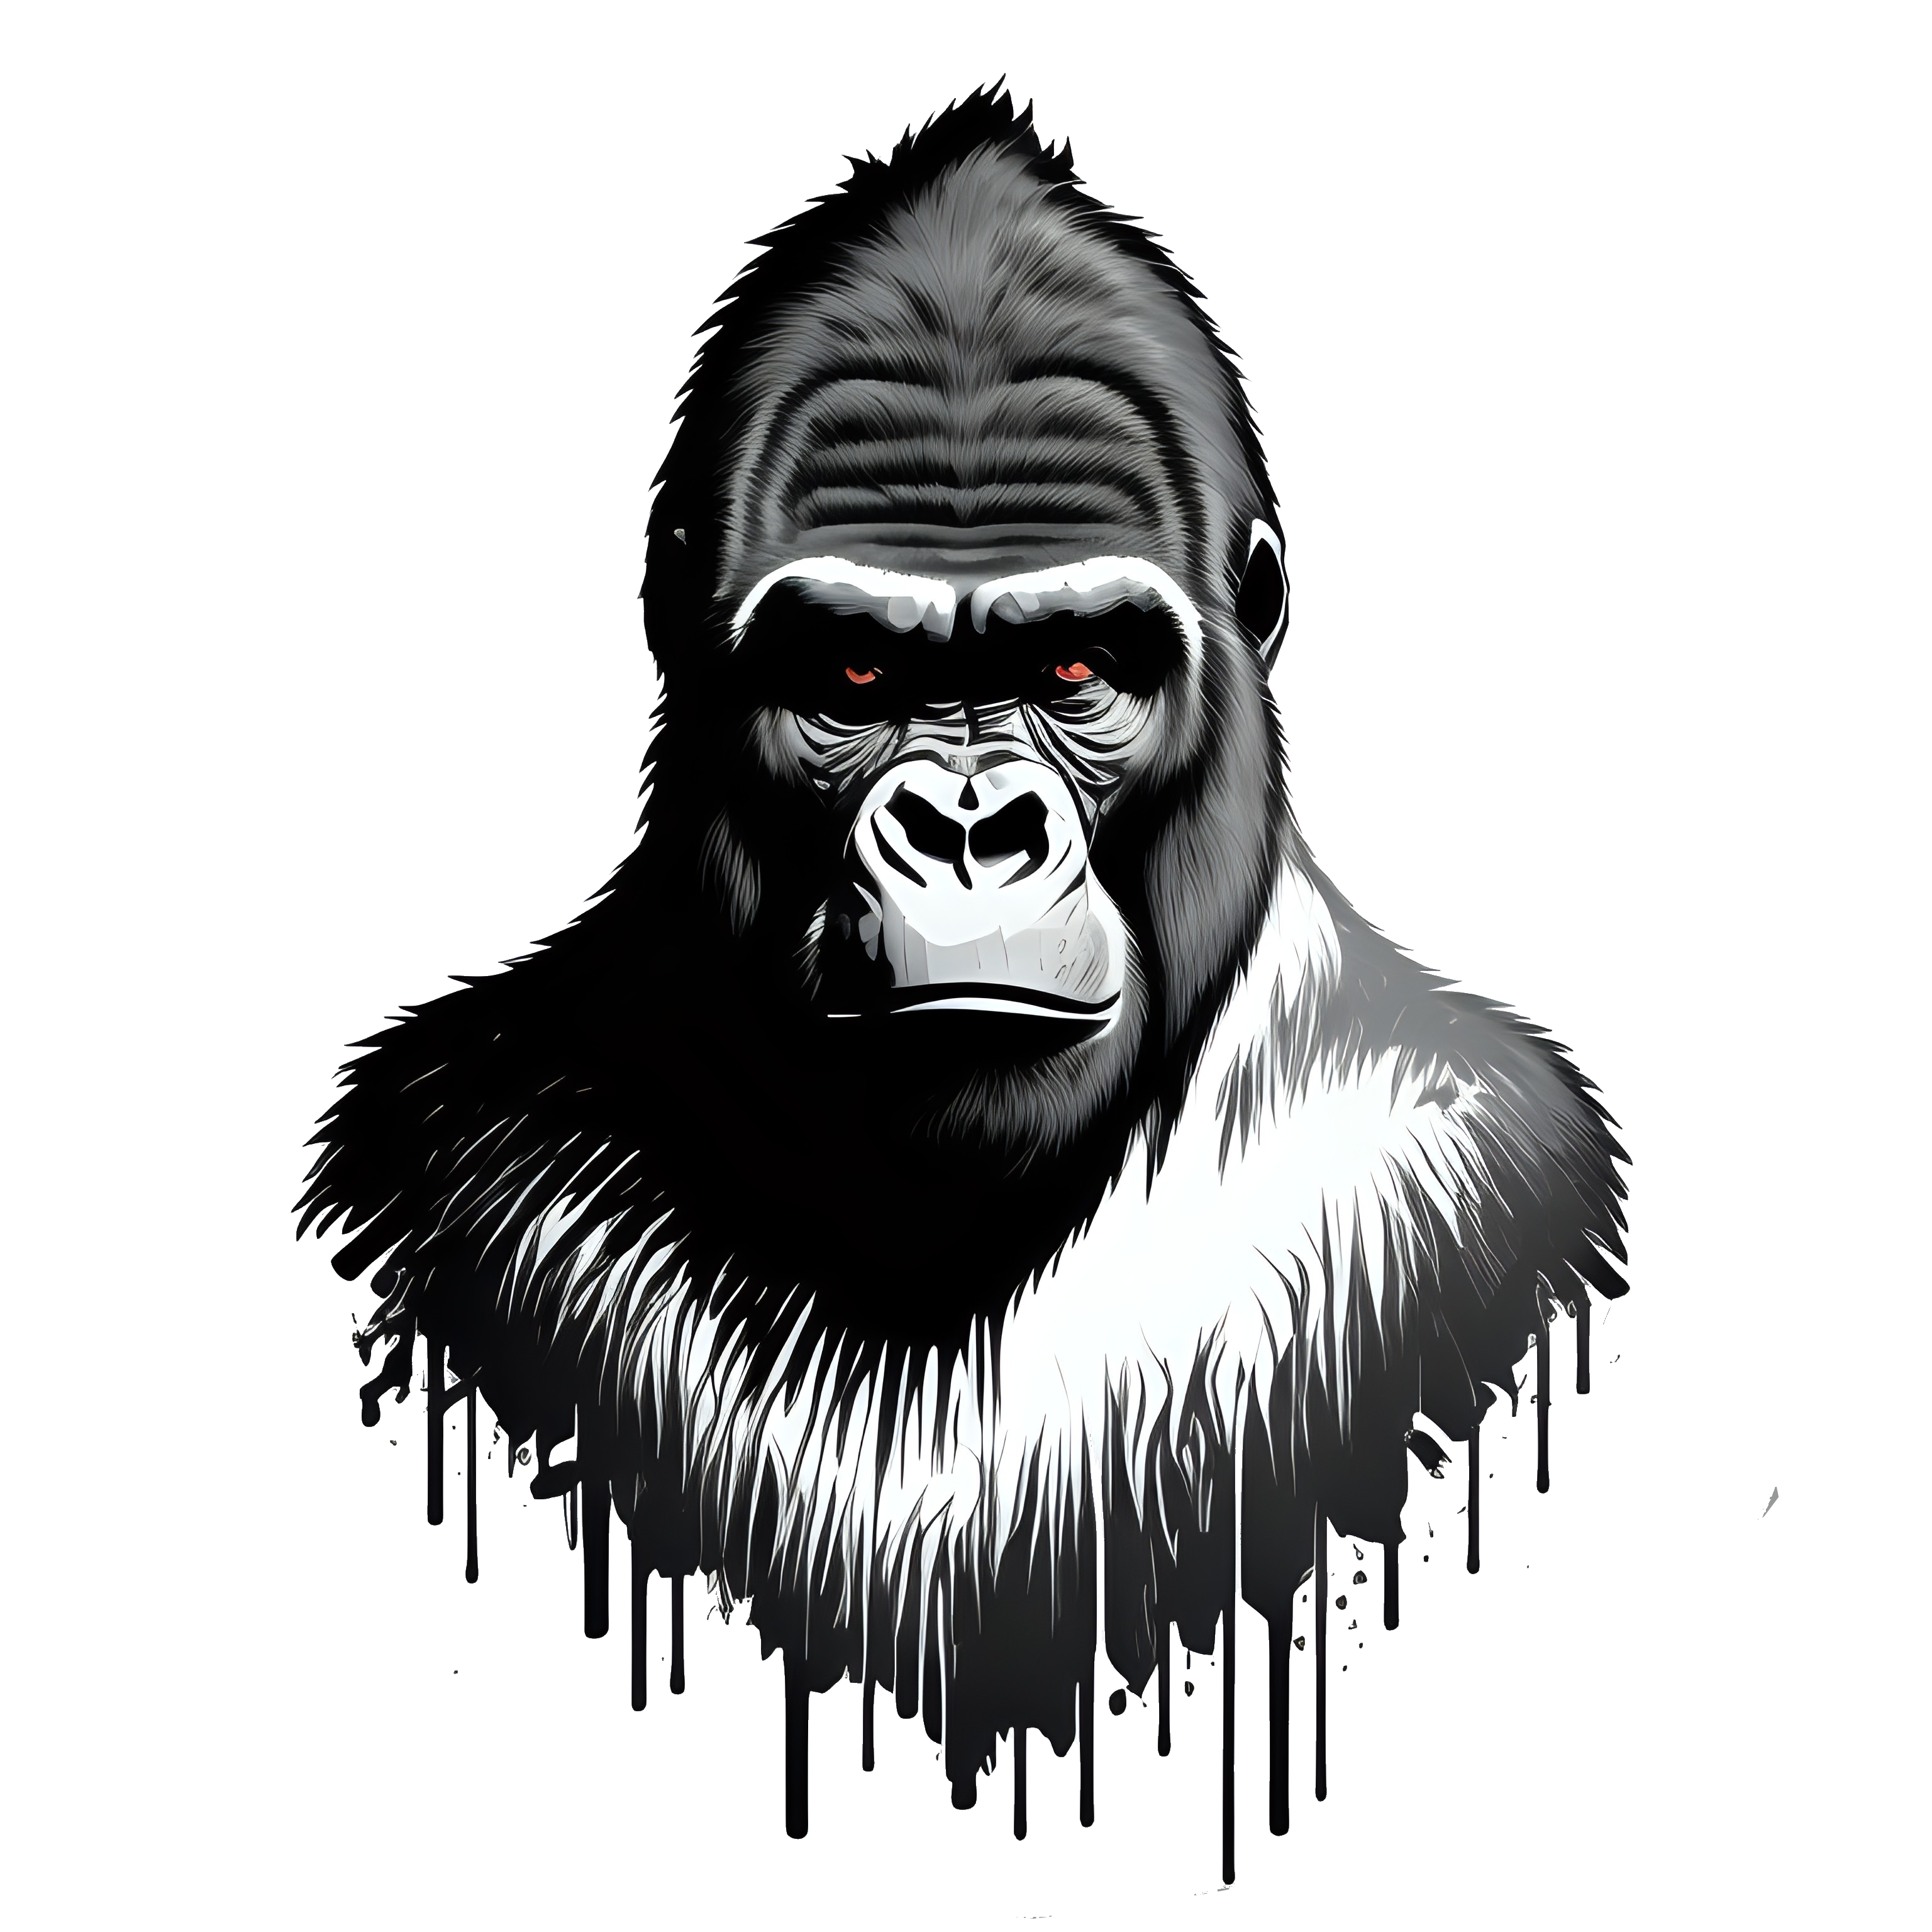
gorilla, ape, silhouette, animal, fauna, infant, mammal, monkey, mother nature, africa, young, primate, jaw, beard, art, terrestrial animal, snout, facial hair, font, fictional character, sculpture, illustration, common chimpanzee, drawing, wildlife, painting, wrinkle, sketch, fur, happy, moustache, working animal